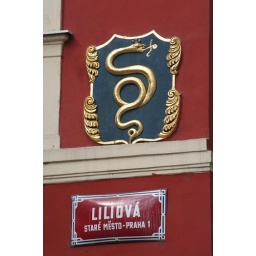
as a house sign at the house where used to be the first coffee bar in Prague in 1702